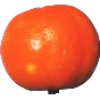
Label: Clementine 1